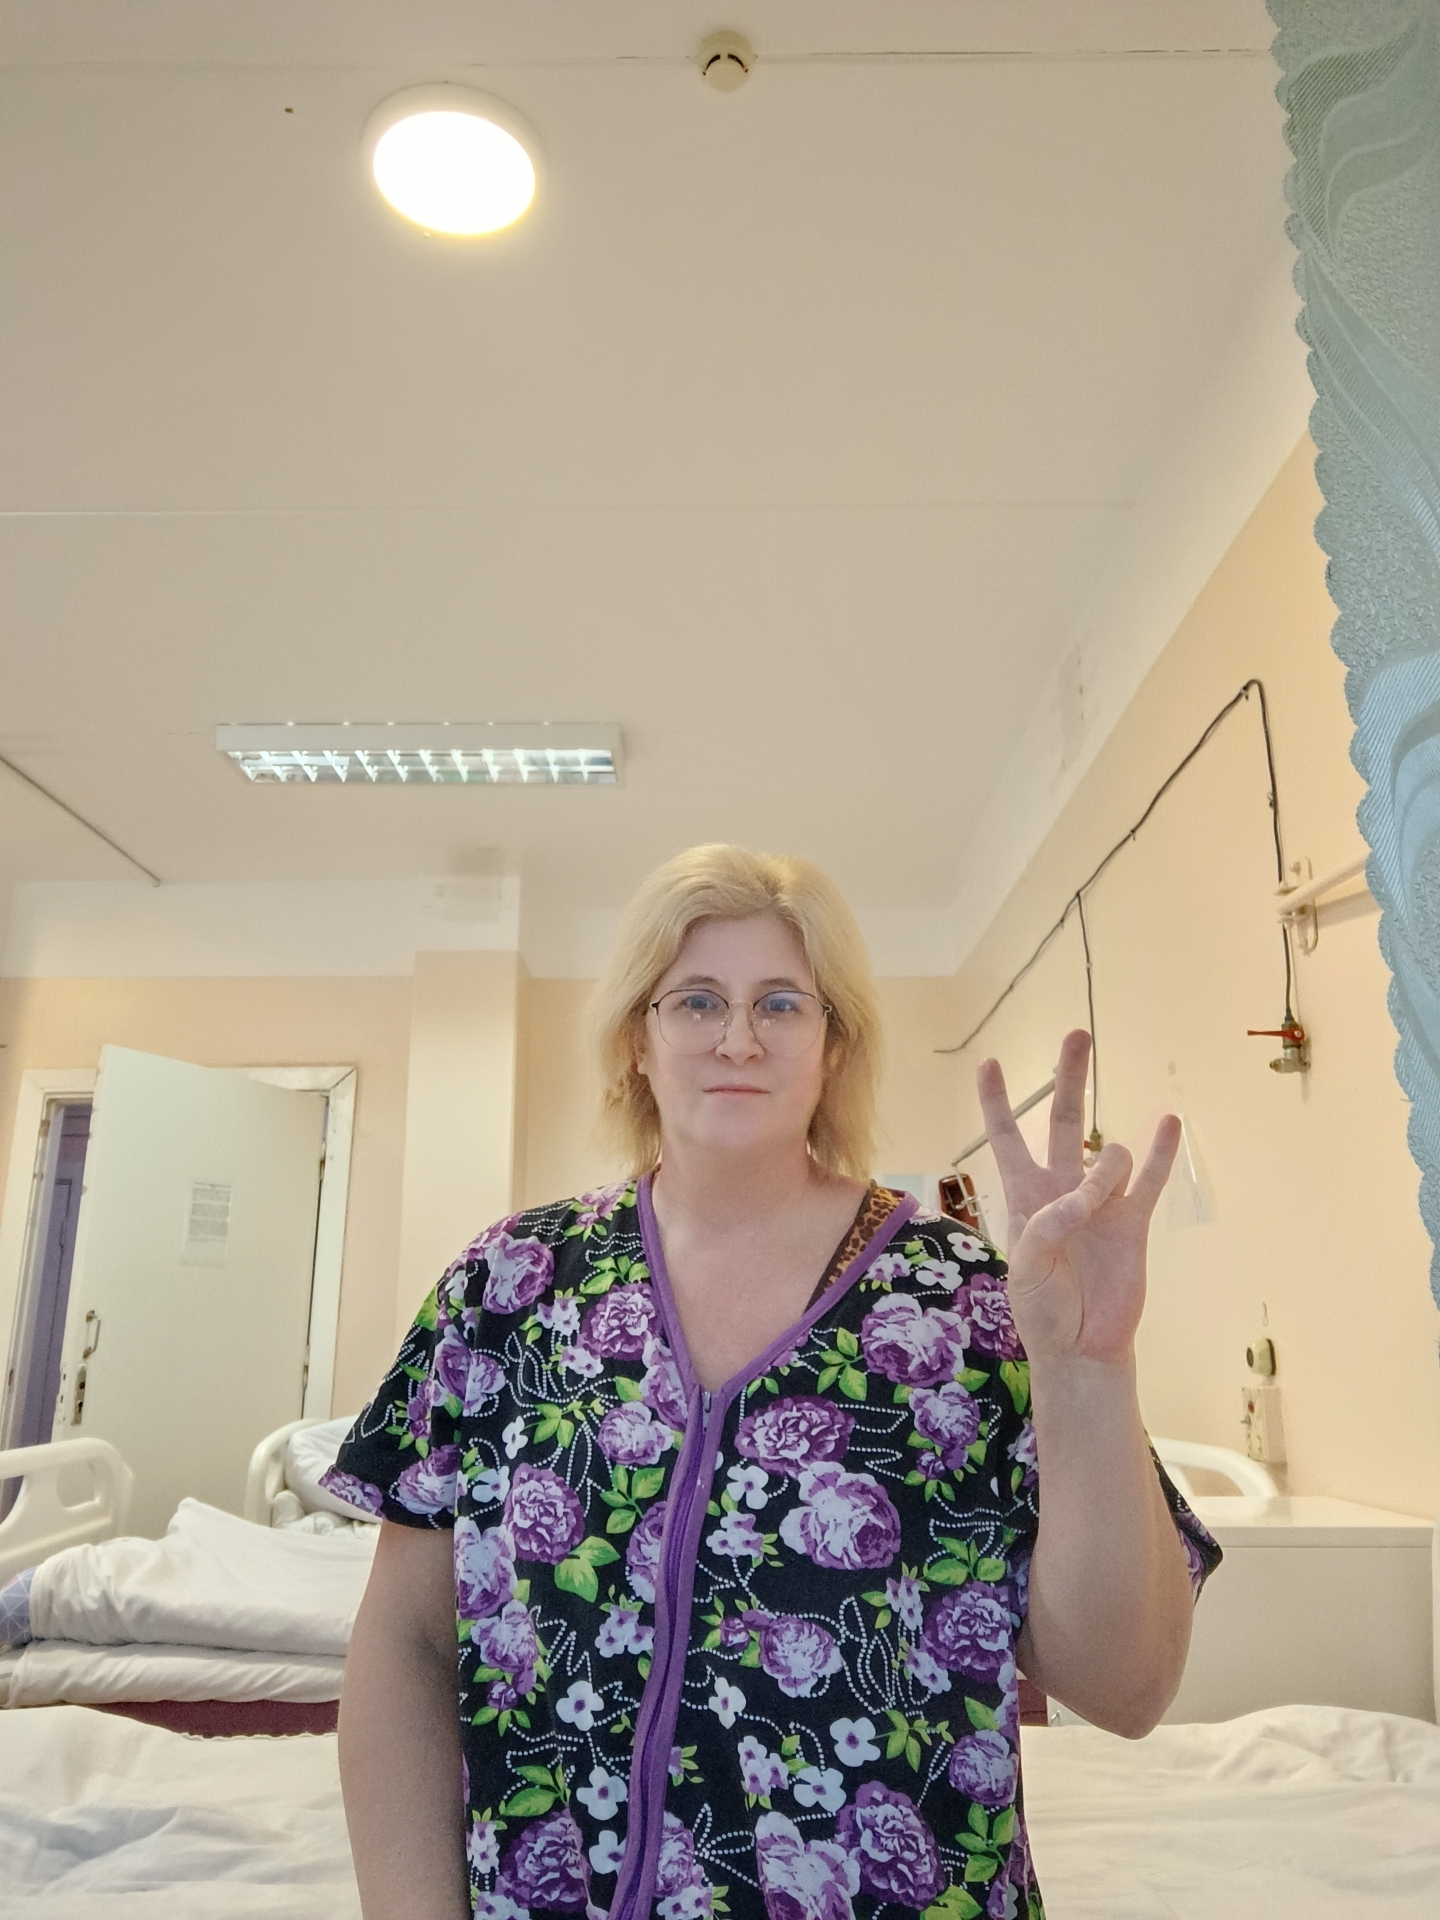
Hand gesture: three3